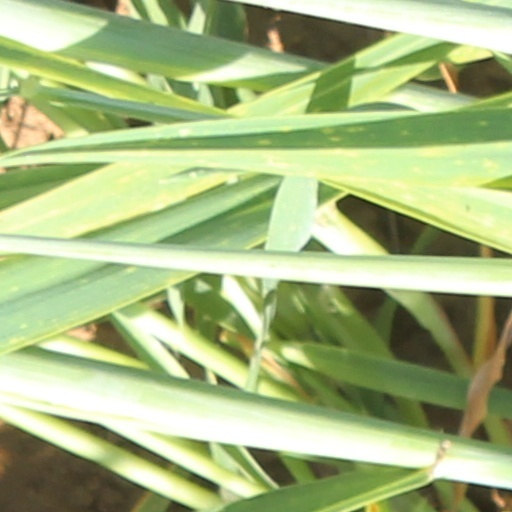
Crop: wheat